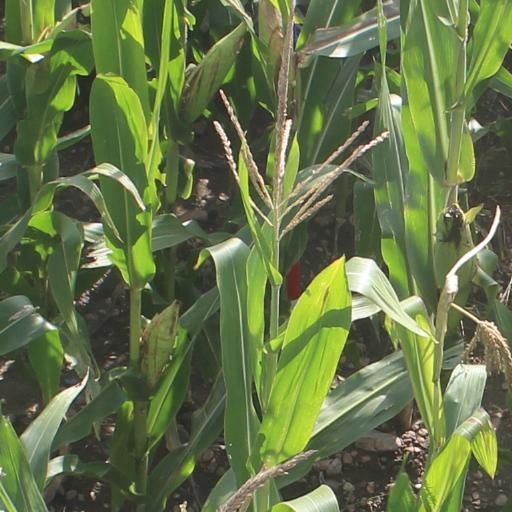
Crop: maize; corn